Ki Tavo

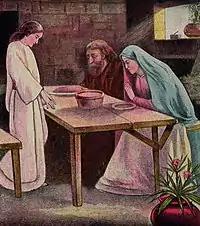
Honor Your Father and Your Mother (illustration from a Bible card published 1908 by the Providence Lithograph Company)

Rabbi Judah ben Nahmani, the interpreter of Simeon ben Lakish (Resh Lakish), taught that the whole section of the blessings and curses refers to adultery. Deuteronomy 27:15 says, "Cursed be the man who makes a graven or molten image." Is it enough merely to curse such a person in this world? Rather, Rabbi Judah ben Naḥmani taught that Deuteronomy 27:15 alludes to one who commits adultery and has a son who goes to live among idolaters and worships idols; cursed be the father and mother of this man, as they were the cause of his sinning.